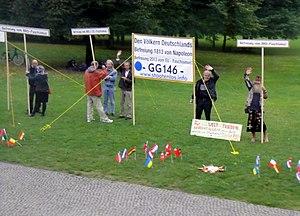
Le mouvement des citoyens du Reich désigne plusieurs groupes dispersés et sectaires de théoriciens du complot et d'extrême droite en Allemagne, qui se décrivent « citoyens du Reich », « gouvernement du Reich », « ressortissants de l'État libre de Prusse » ou encore « personnes naturelles ». Apparus dans les années 1980, ils se renforcent depuis les années 2010.